Whitby Town Council

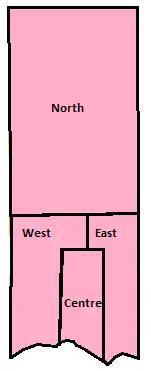
Map of Whitby's four wards

The 2018 municipal election was held on October 22, 2018.